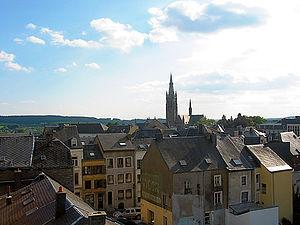
Arlon (Belgique)
La province de Luxembourg est une province belge de la Région wallonne située à l'extrême sud du pays et avoisinant le grand-duché de Luxembourg.